Hooking Up

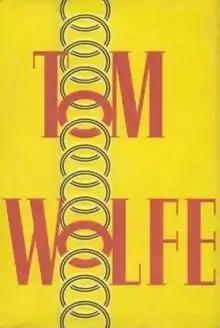
First edition

Hooking Up is a collection of essays and a novella by American author Tom Wolfe, a number of which were earlier published in popular magazines.